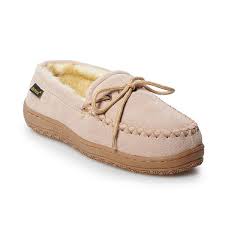
Waste category: shoes